Historical Jesus

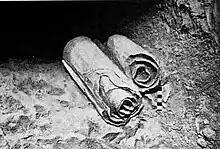
Two Dead Sea Scrolls in the cave they were found, before being removed by archaeologists

In the Cynic philosopher profile, Jesus is presented as a Cynic, a traveling sage and philosopher preaching a cynical and radical message of change to abolish the existing hierarchical structure of the society of his time. In John Dominic Crossan's view Jesus was crucified not for religious reasons but because his social teachings challenged the seat of power held by the Jewish authorities. Crossan believes Galilee was a place where Greek and Jewish culture heavily interacted, with Gadara, a day's walk from Nazareth, being a center of Cynic philosophy. Burton Mack also holds that Jesus was a Cynic whose teachings were so different from those of his time that they shocked the audience and forced them to think, but Mack views his death as accidental and not due to his challenge to Jewish authority.